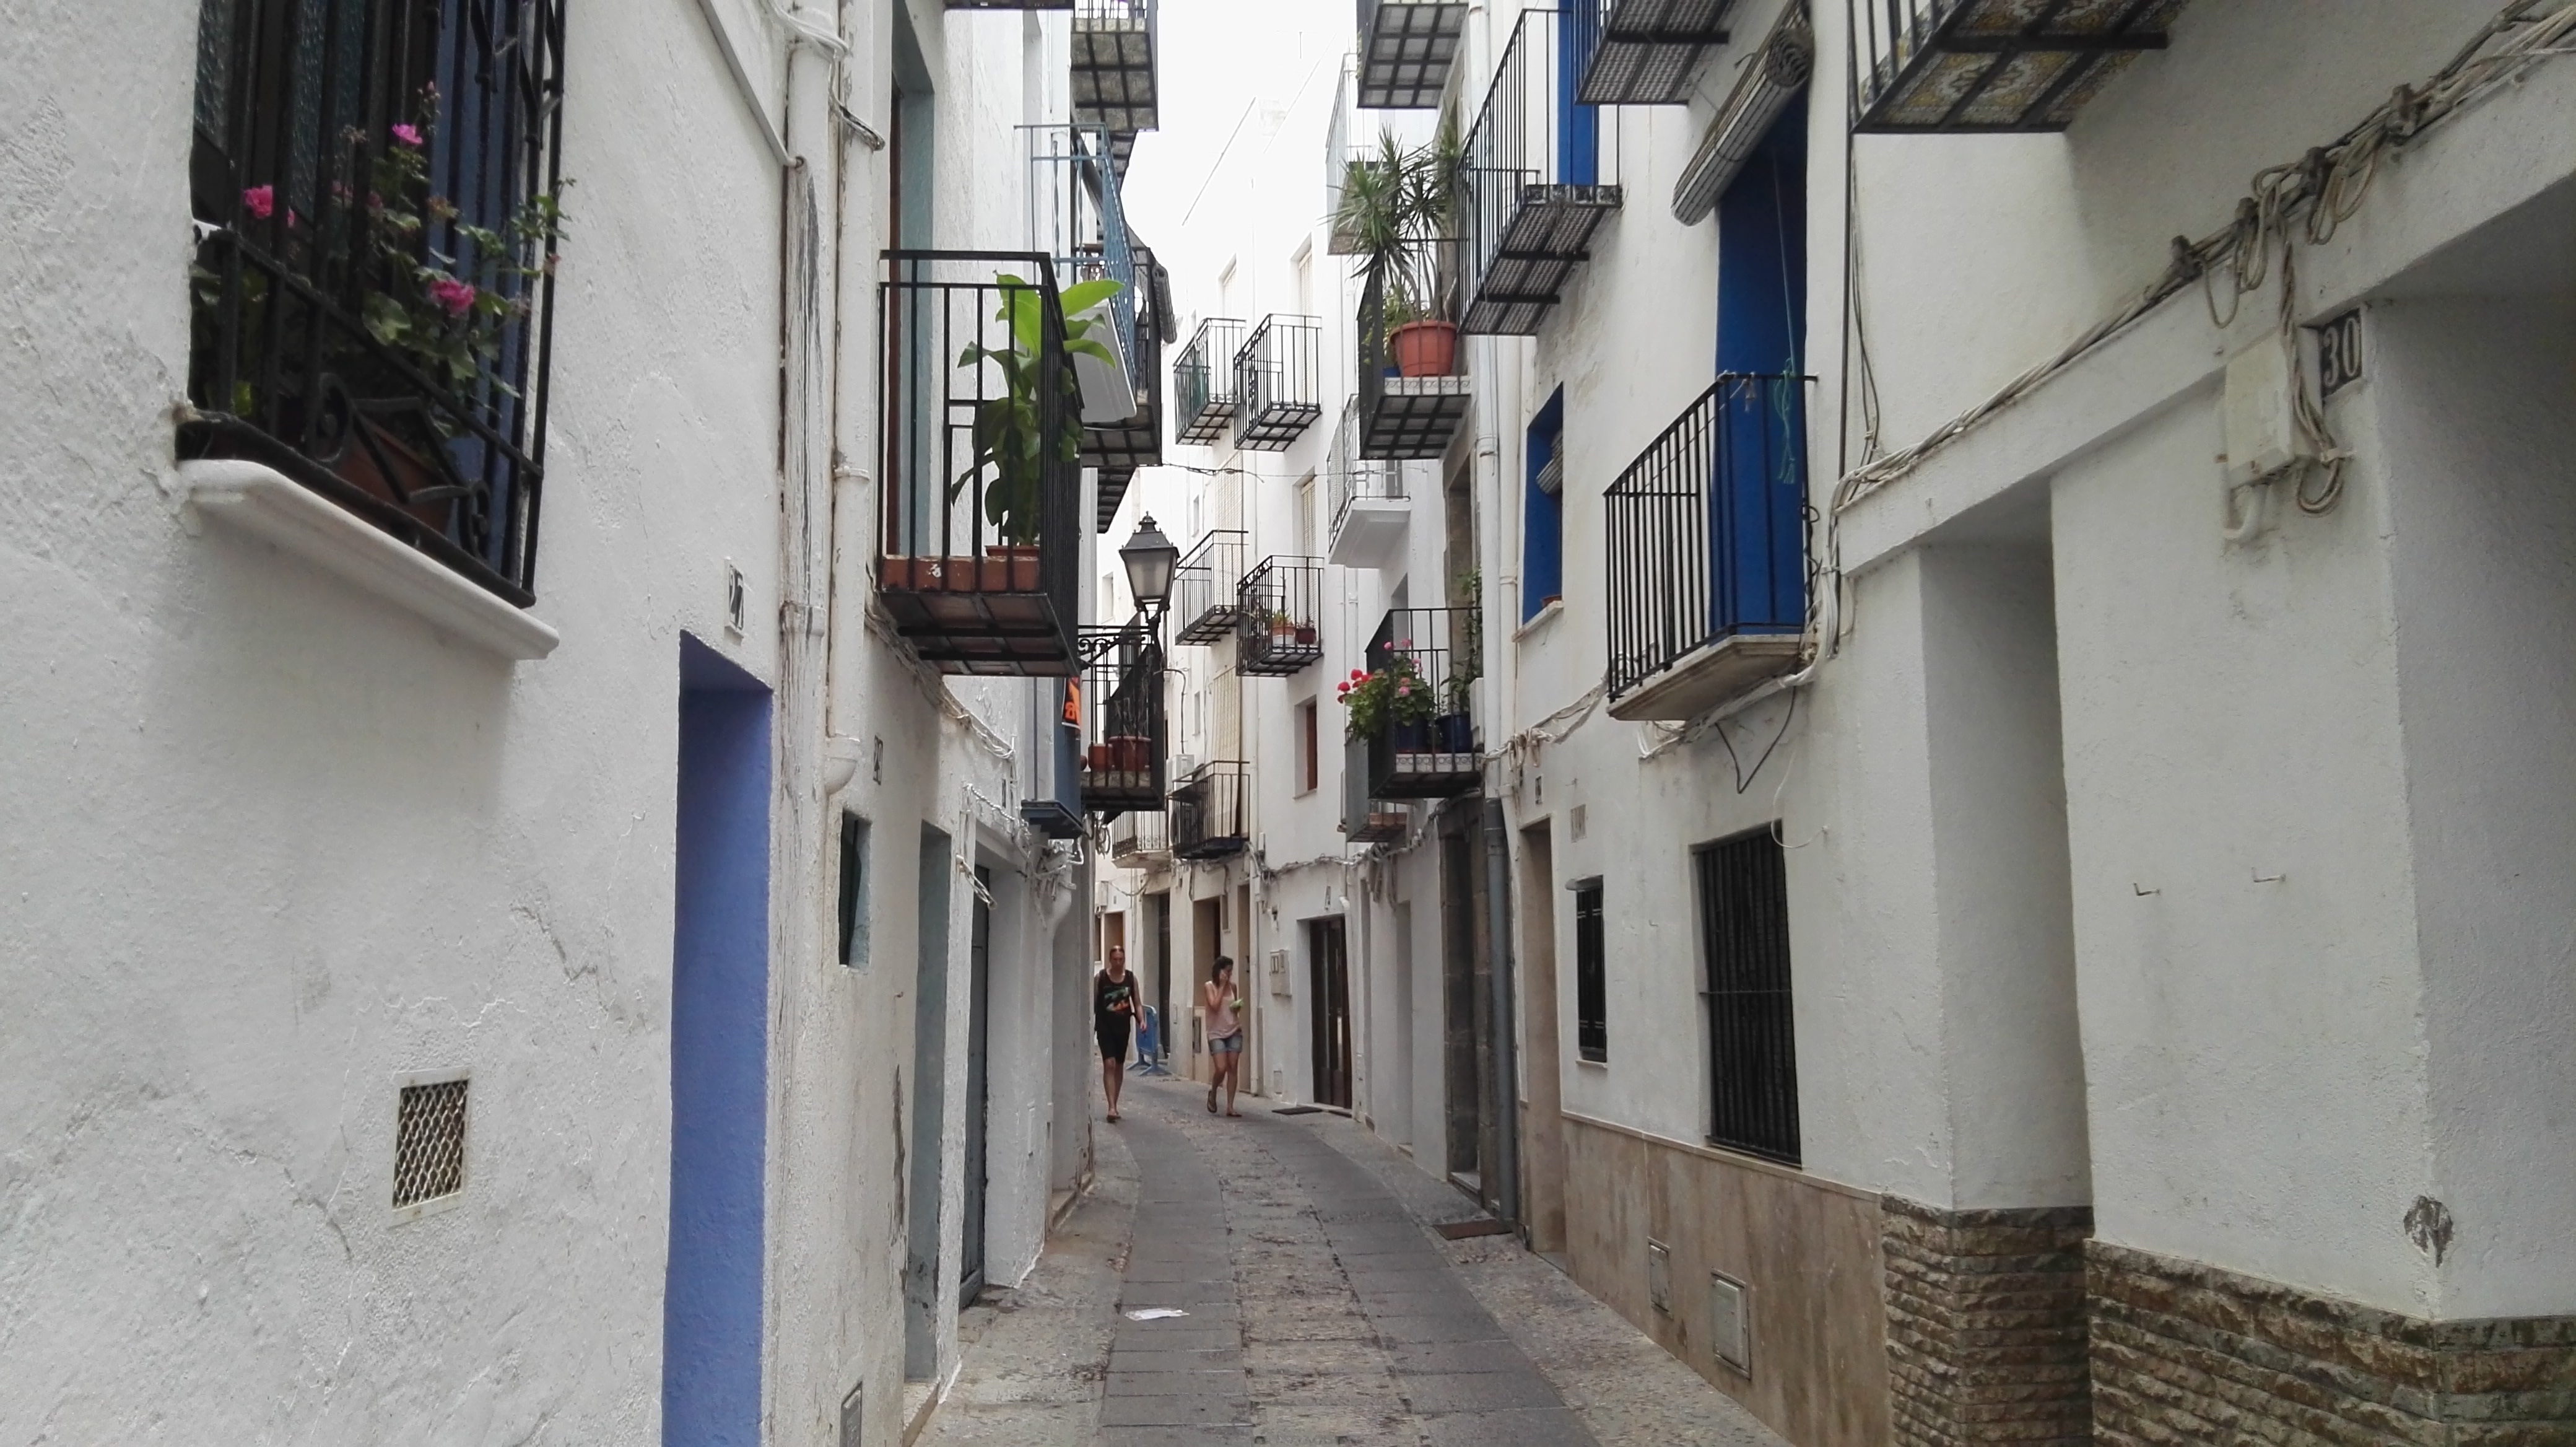
road, street, town, alley, wall, facade, lane, infrastructure, neighbourhood, urban area, human settlement